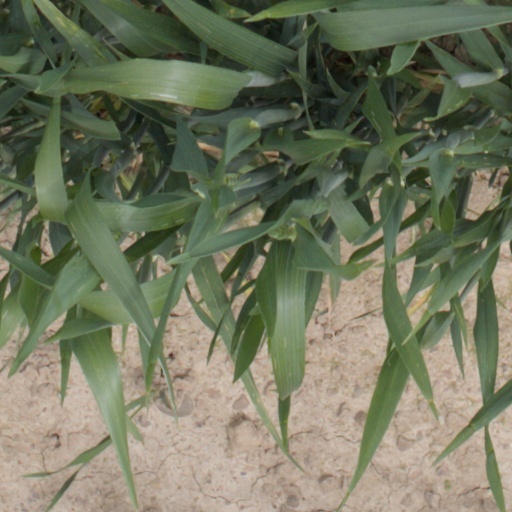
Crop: wheat